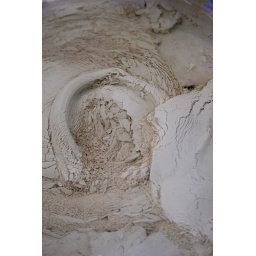
clay bowl in water